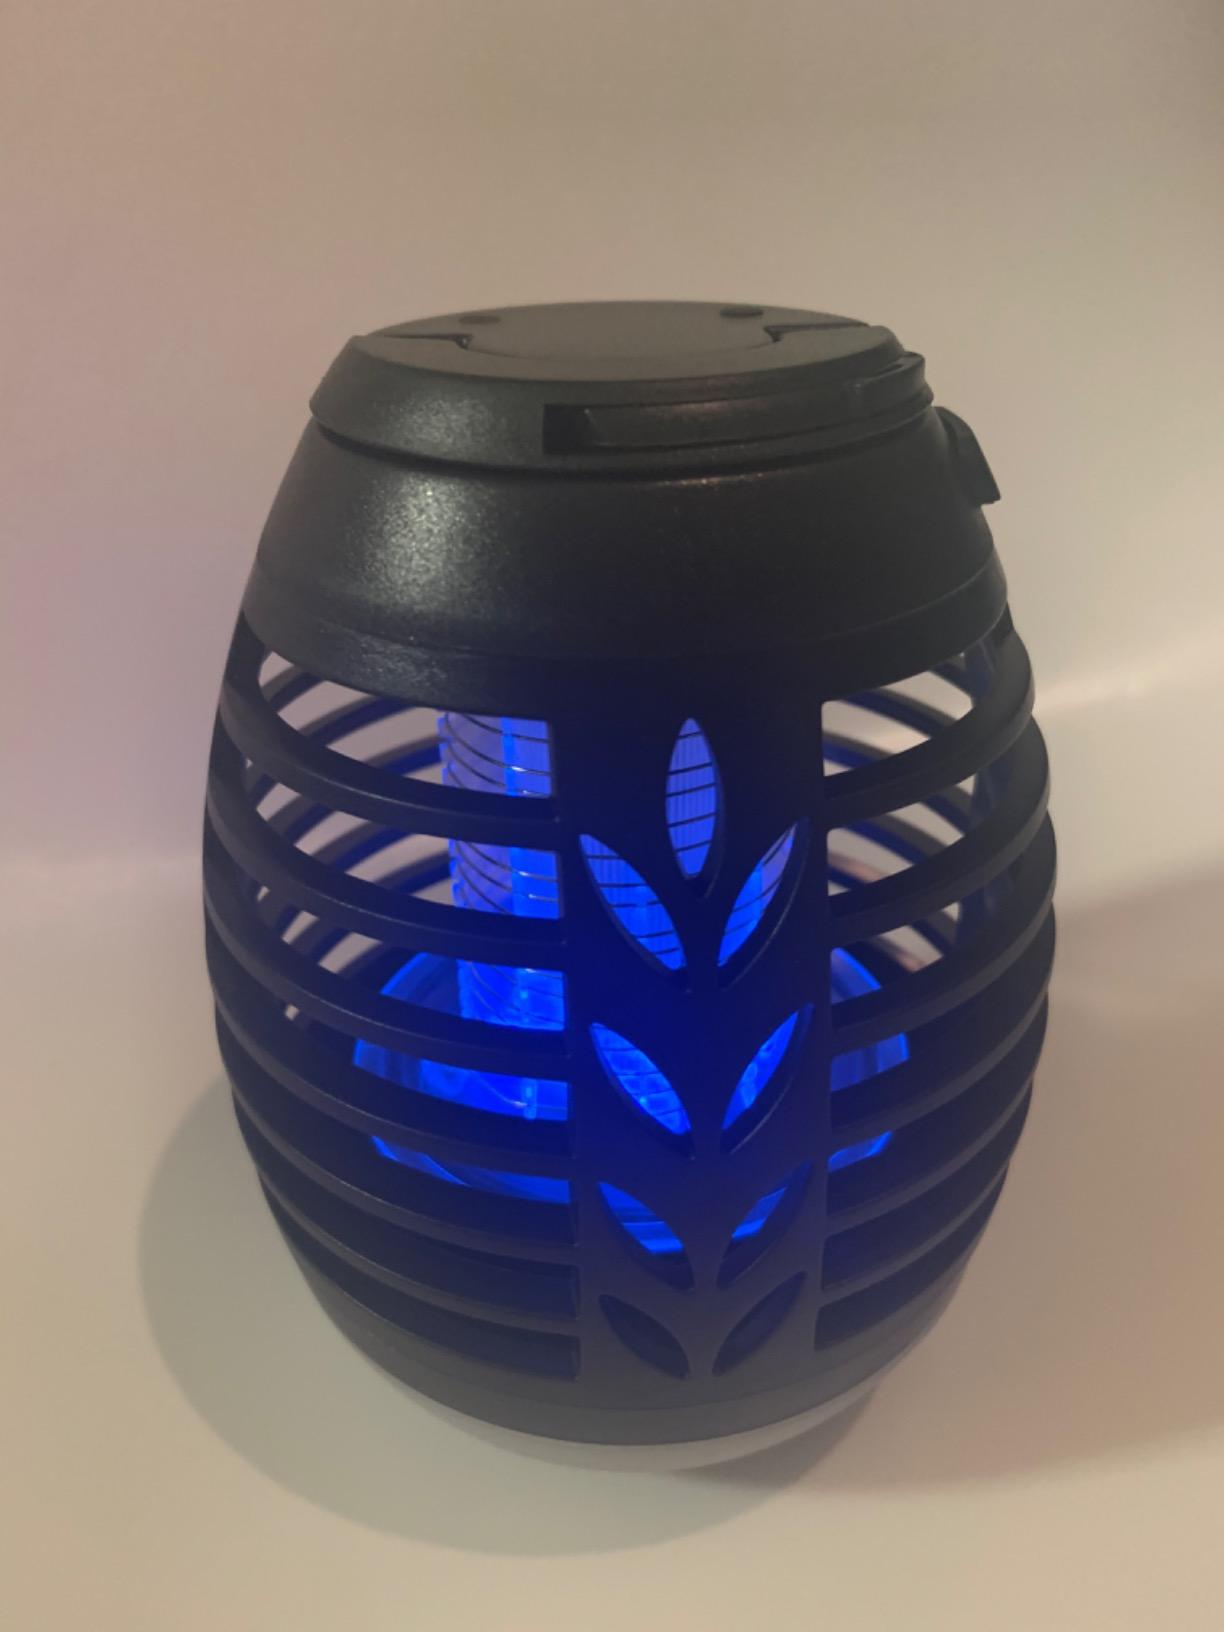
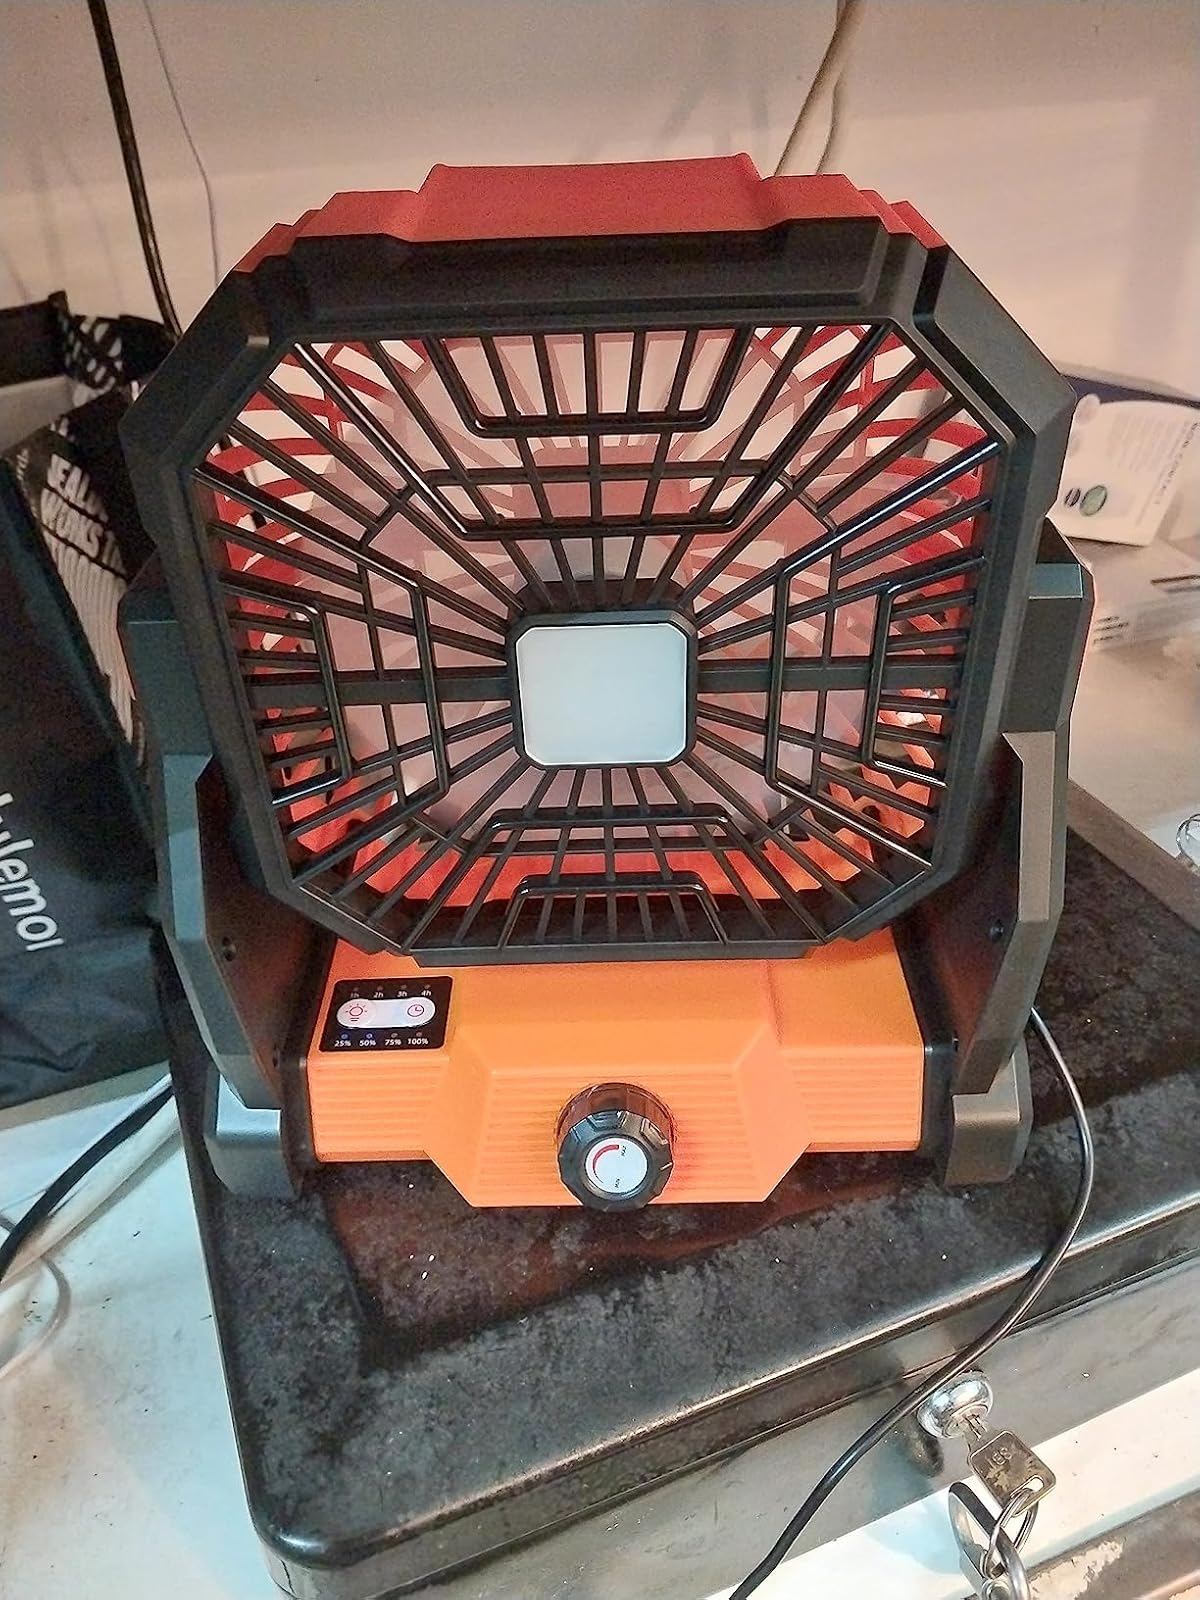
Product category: lantern
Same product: no